Aspilanta ampelopsifoliella

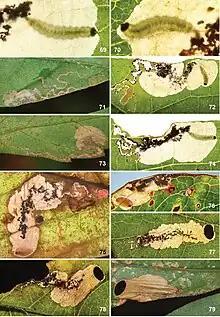
Larvae and leafmines of "A. ampelopsifoliella" on "Parthenocissus quinquefolia" leaves

"A. ampelopsifoliella" can be found in Canada (Ontario) and across the eastern United States (Connecticut, Kentucky, Massachusetts, New York, Oklahoma, Rhode Island, Vermont, Wisconsin).